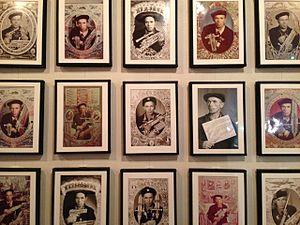
Alexandre Pavlovitch Lobanov est un créateur d'art brut, « brut » pris dans le sens de l'art des « fous » russes, né le 30 août 1924 et mort en avril 2003.